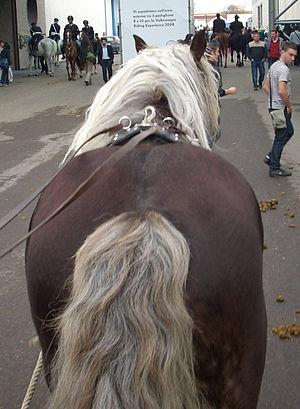
Le Trait italien est l'unique race de chevaux de trait élevée en Italie. Il est plus couramment appelé CAITPR, ou simplement TPR. Fortement influencée par le cheval Breton, la race est officiellement reconnue en 1927. Elle connaît un bel essor jusque dans les années 1950. Une période de désintérêt pour la traction animale s'ensuit. Le trait italien en ressort appauvri et alourdi. Il vit un renouveau dans les années 1980.